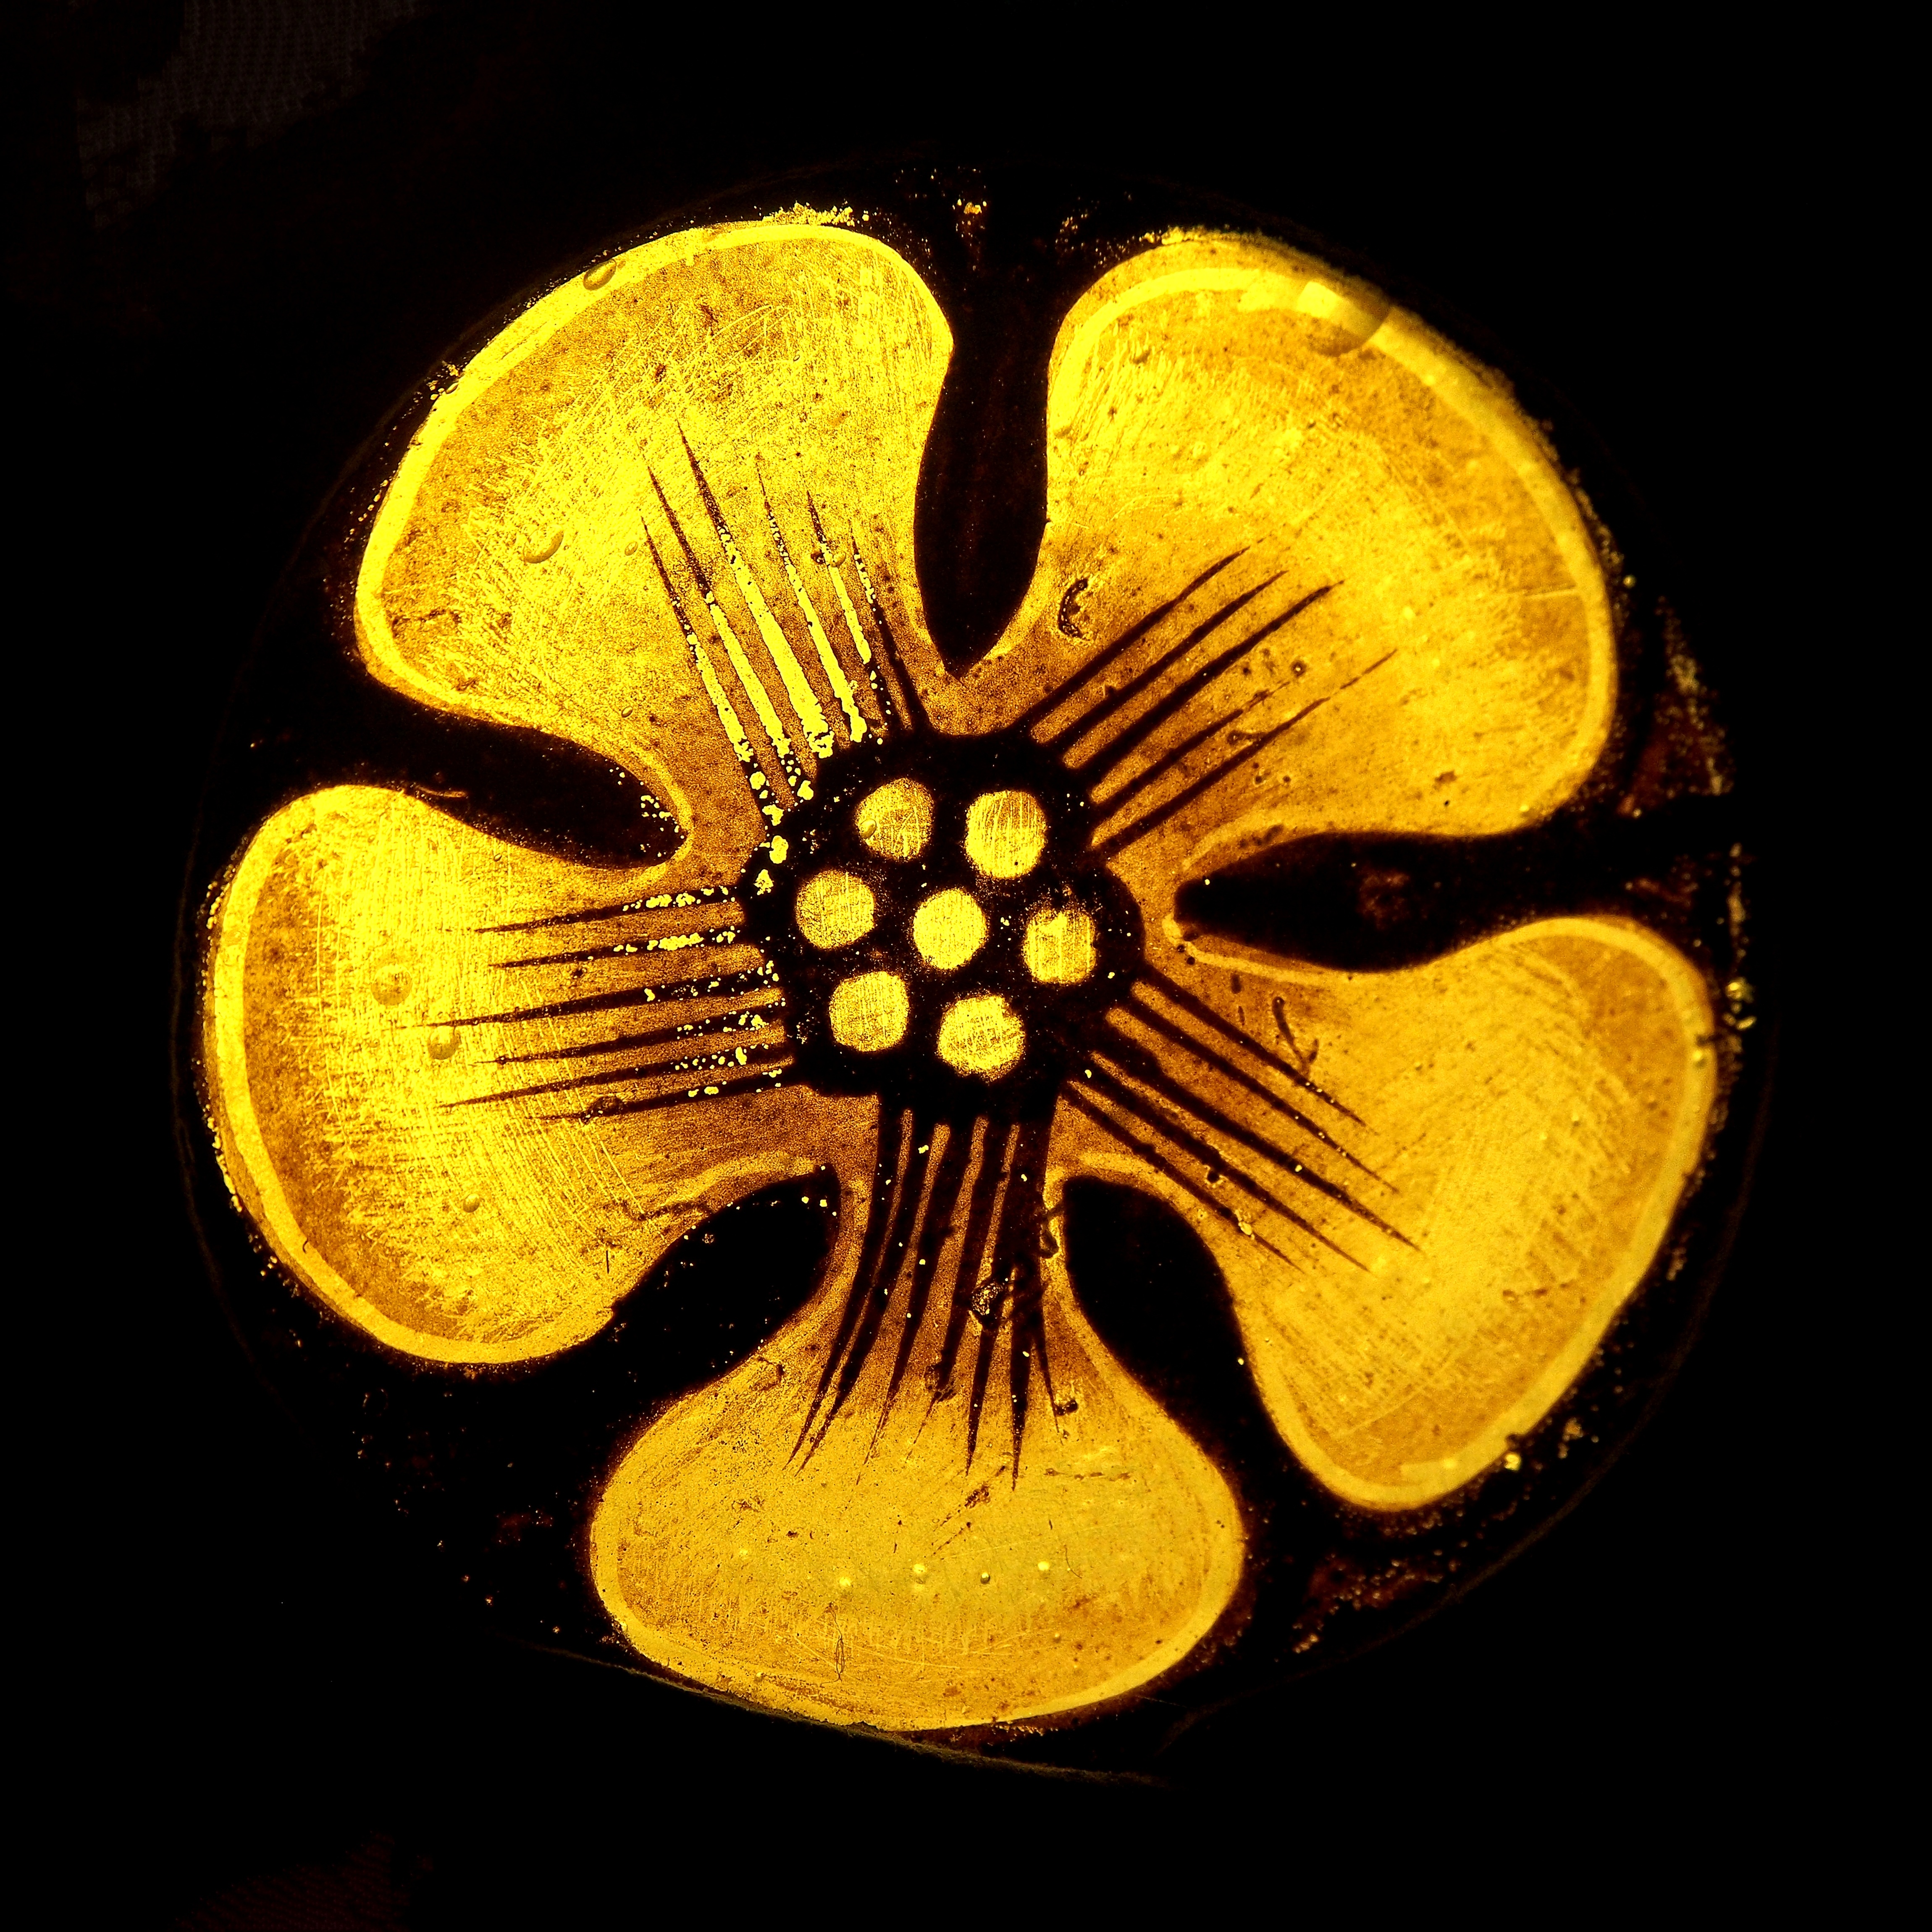
blossom, plant, leaf, flower, petal, bloom, window, glass, floral, yellow, stained glass, circle, gold, illustration, bright, detail, stained, five, macro photography, flowering plant, land plant, fractal art